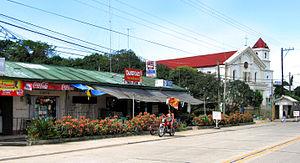
Clarin est une municipalité de la province de Bohol, aux Philippines.